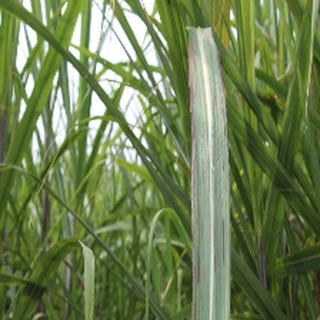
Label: sugarcane_bacterial_blight